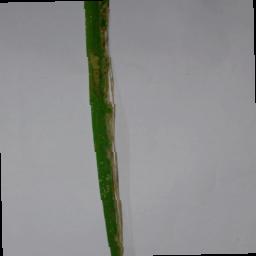
Label: Rice___Leaf_Blast